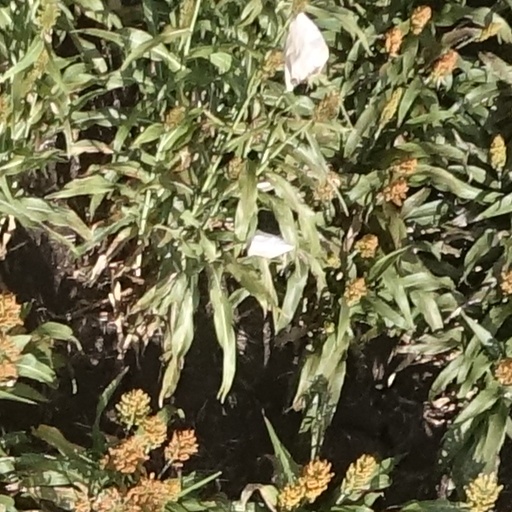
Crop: sorghum